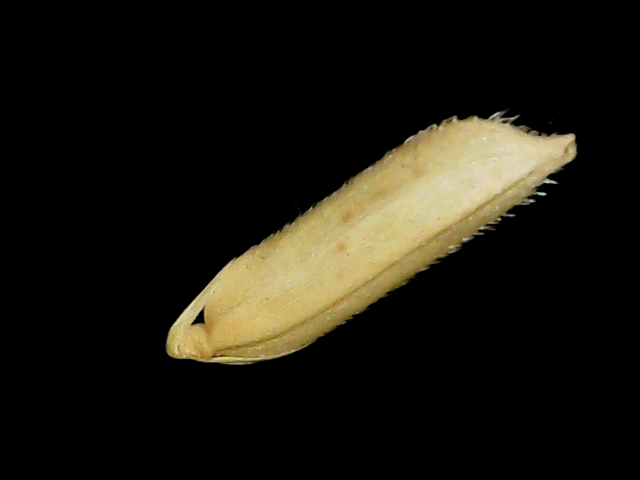
Rice variety: Binadhan14